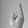
ASL letter: R